Anchorage Air Route Traffic Control Center

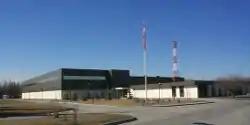
Anchorage Air Route Traffic Control Center

Anchorage Air Route Traffic Control Center (PAZA/ZAN, radio communications: Anchorage Center) is an Area Control Center operated by the Federal Aviation Administration just outside the main gate of Joint Base Elmendorf-Richardson at 700 North Boniface Parkway in Anchorage, Alaska, United States. The Anchorage ARTCC is one of 22 Air Route Traffic Control Centers in the United States. Anchorage Center is the 20th busiest ARTCC in the United States, making it the third least busy. In 2024, Anchorage Center handled 616,121 aircraft.